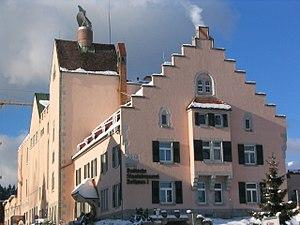
Bâtiment administratif de la brasserie Rothaus. Українська: Броварня Rothaus, 1791, Німеччина. Alemannisch: Verwaltungsgebäude vo de Brauerei.
La Badische Staatsbrauerei Rothaus est une brasserie allemande fondée en 1791 et basée à Rothaus, un faubourg de la commune de Grafenhausen.